Hugo Zuckermann

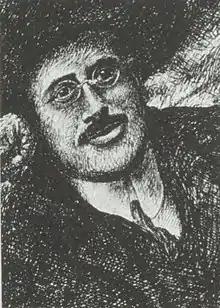
Hugo Zuckermann

Hugo Zuckermann (15May 188123December 1914) was a Jewish-Austrian poet and Zionist.